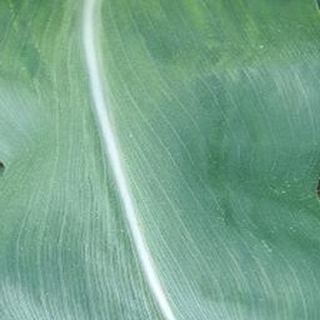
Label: healthy_corn